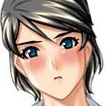
Portrait style: Anime Portrait